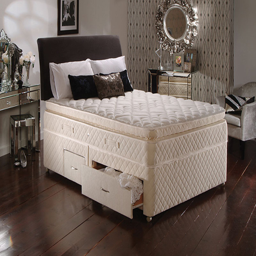
the truth about life in bed